Sierra de Guadarrama

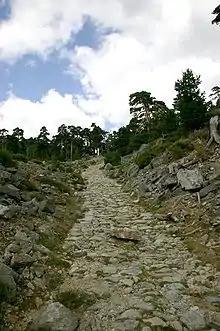
Roman roadway transecting the Fuenfría valley

Between 2,000 and 2,428 m, the average annual temperature is between 4-6 °C, with a summer high of 20 °C and a winter low of -12 °C. Average annual precipitation is between 1,200 and 2,500 mm, mostly snowfall between November and May which remains all winter and into the spring.